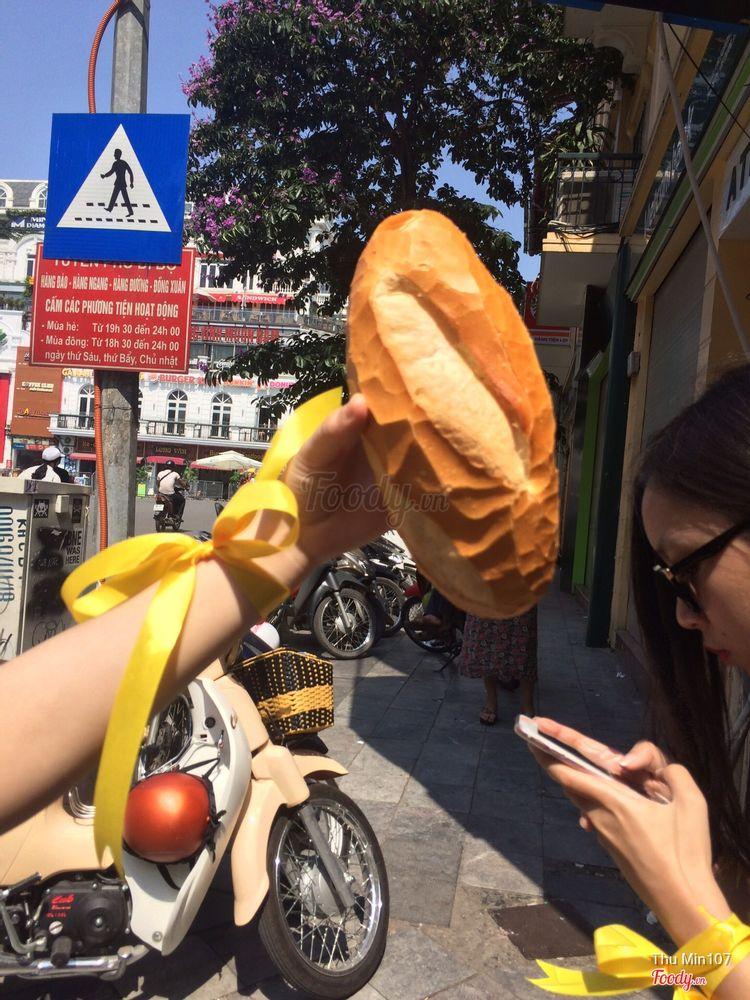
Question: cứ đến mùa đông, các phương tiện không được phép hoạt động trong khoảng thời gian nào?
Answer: từ 18 giờ 30 đến 24 giờ các ngày thứ sáu, thứ bảy và chủ nhật